Ali Khamenei

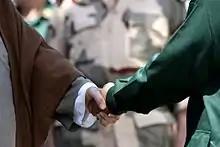
Khamenei has shaken hands with his left hand since the unsuccessful assassination.

In 1981, after the assassination of Mohammad-Ali Rajai, Khamenei was elected President of Iran by a landslide vote (97%) in the October 1981 Iranian presidential election in which only four candidates were approved by the Council of Guardians. Khamenei became the first cleric to be in the office. Ruhollah Khomeini had originally wanted to keep clerics out of the presidency but later changed his views. In the 1985 Iranian presidential election where only three candidates were approved by the Council of Guardians, Ali Khamenei was reelected as President of Iran, receiving 87% of the votes.